Kondattam

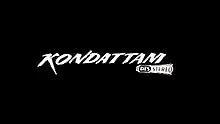
Title card

Kondattam is a 1998 Indian Tamil-language drama film written and directed by K. S. Ravikumar. The film stars Arjun and Simran. It was released on 6 February 1998.